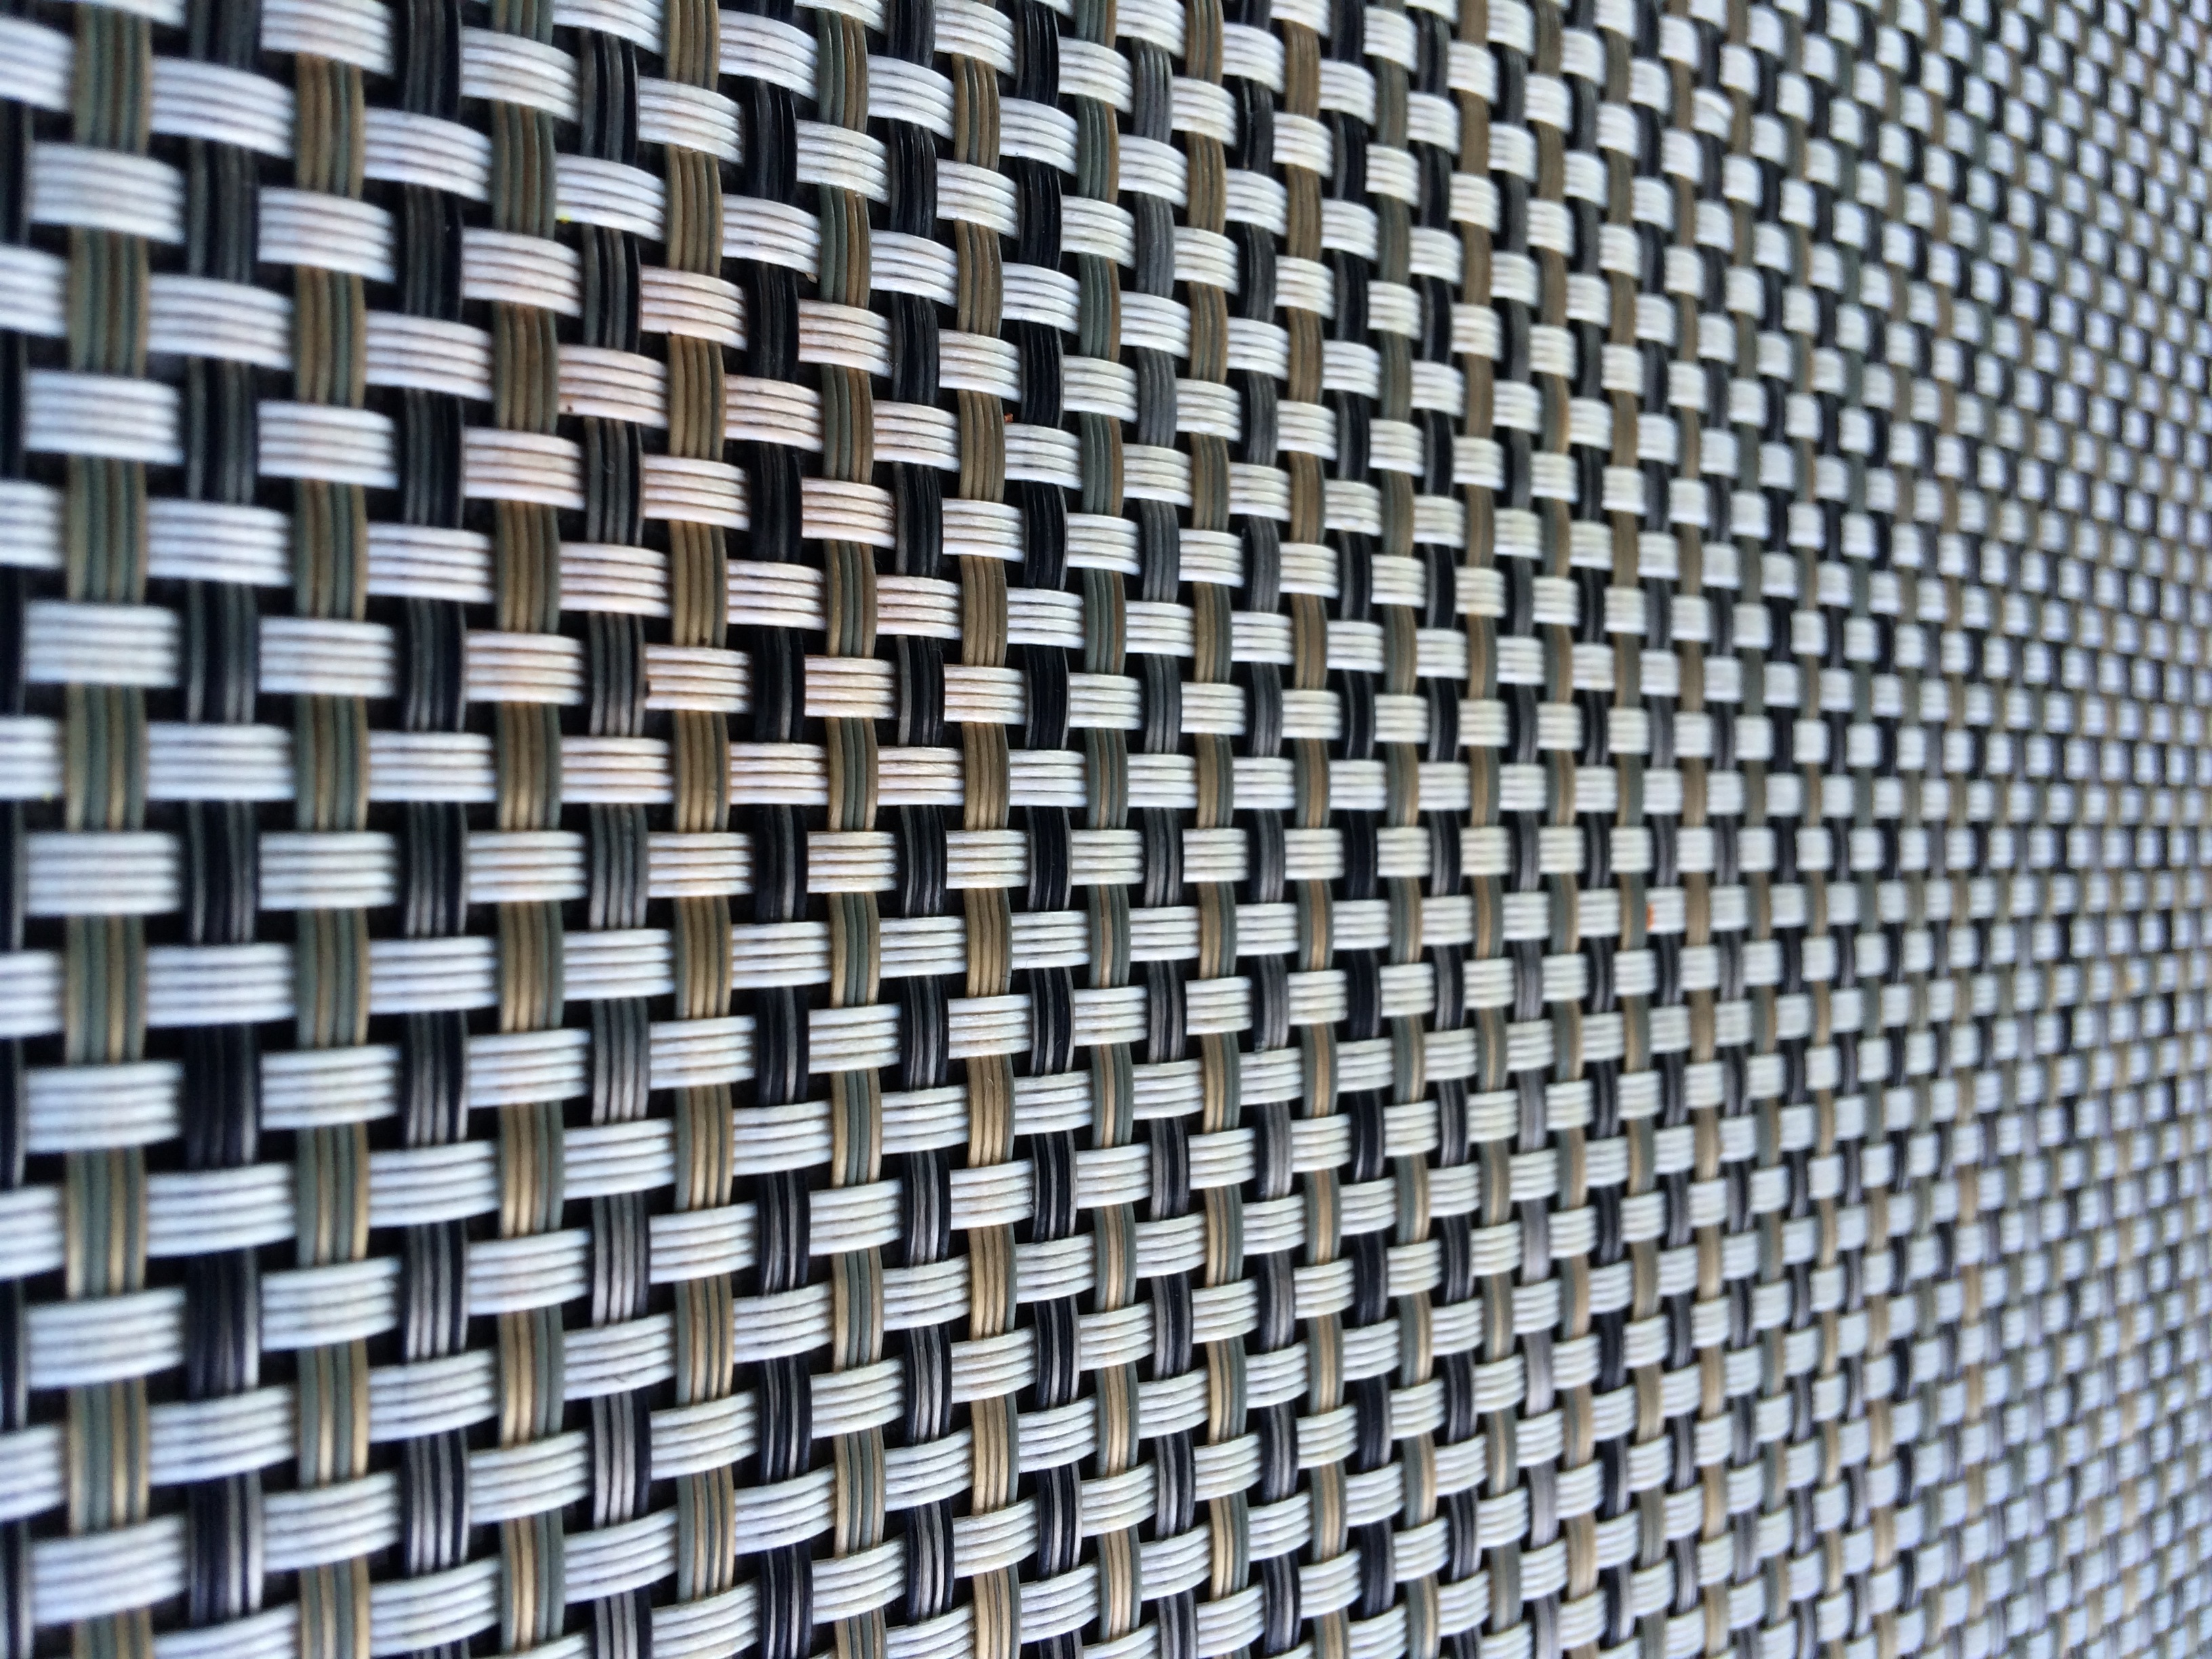
abstract, texture, floor, cobblestone, wall, pattern, line, closeup, material, circle, weave, art, design, net, symmetry, mesh, shape, woven, flooring, road surface, optical illusion, chain link fencing